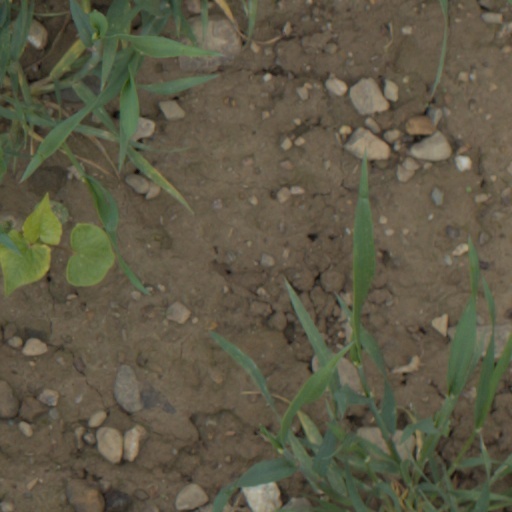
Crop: wheat